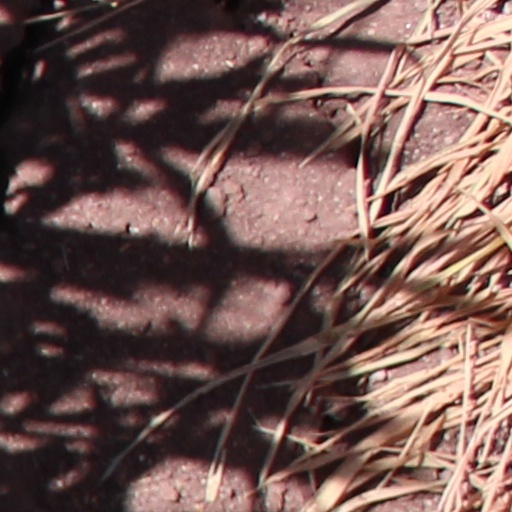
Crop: wheat